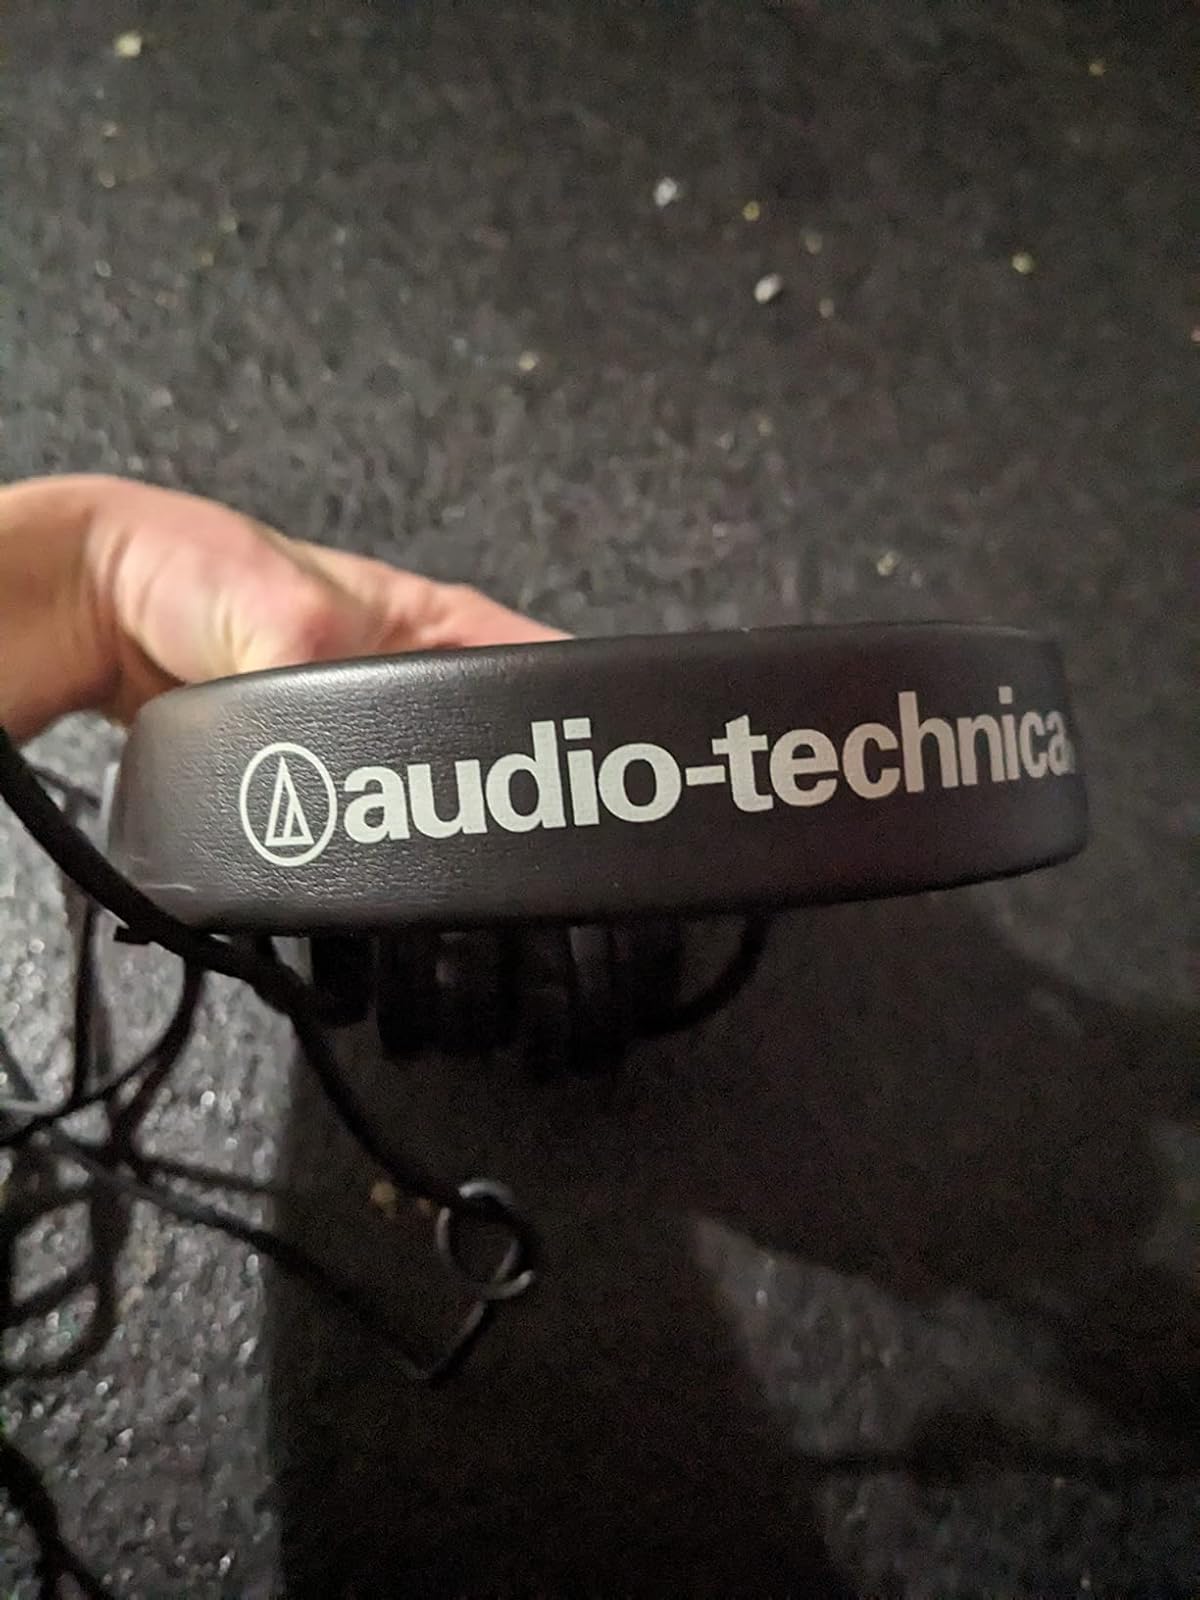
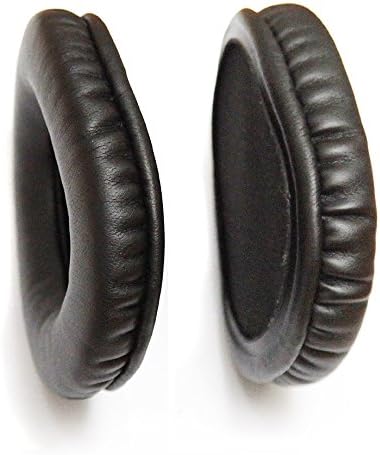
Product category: headphones
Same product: no